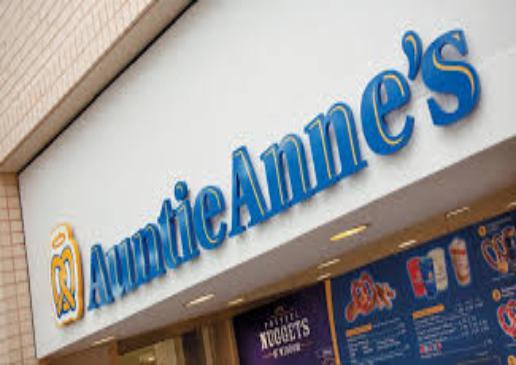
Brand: Auntie Anne's-1
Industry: Food